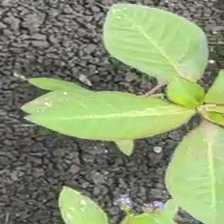
Weed species: Moti_dudhi(Euphorbia_geneculata_L)